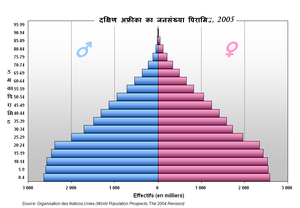
Pyramide des âges, Afrique du Sud,2005